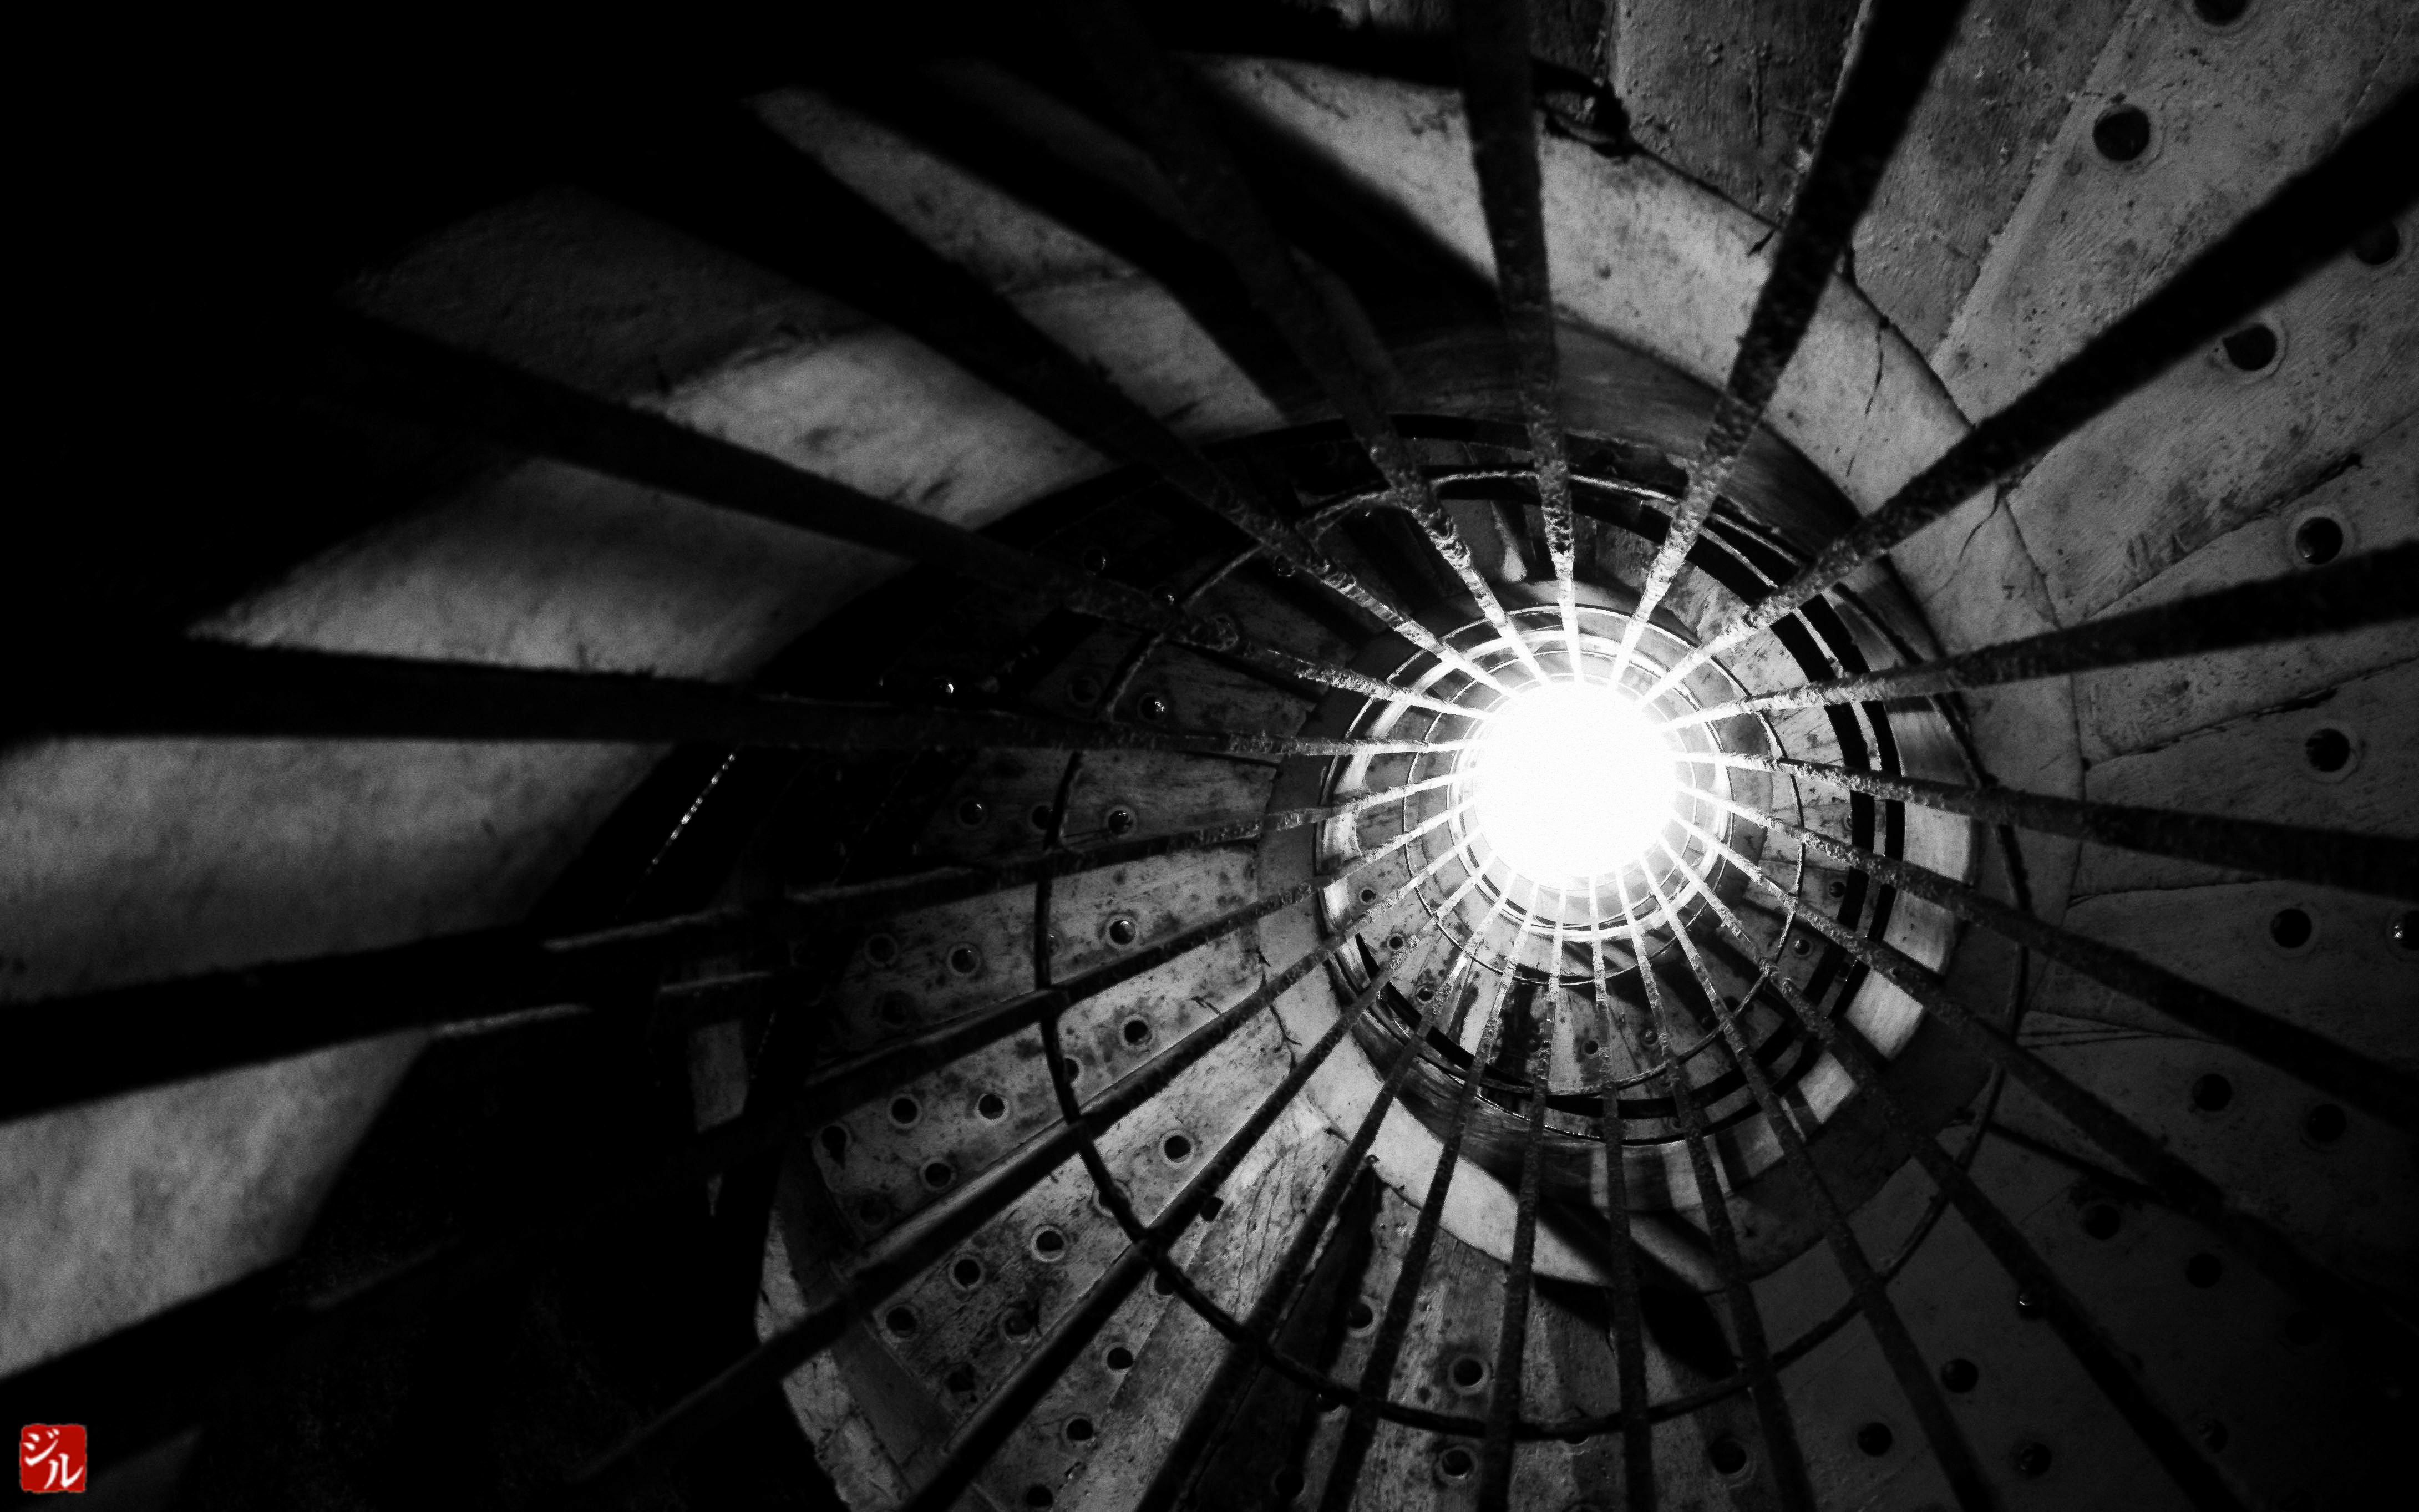
light, black and white, white, photography, wheel, line, cave, darkness, black, monochrome, circle, symmetry, champagne, reims, escalier, shape, noirblanc, blackdiamond, monochrome photography